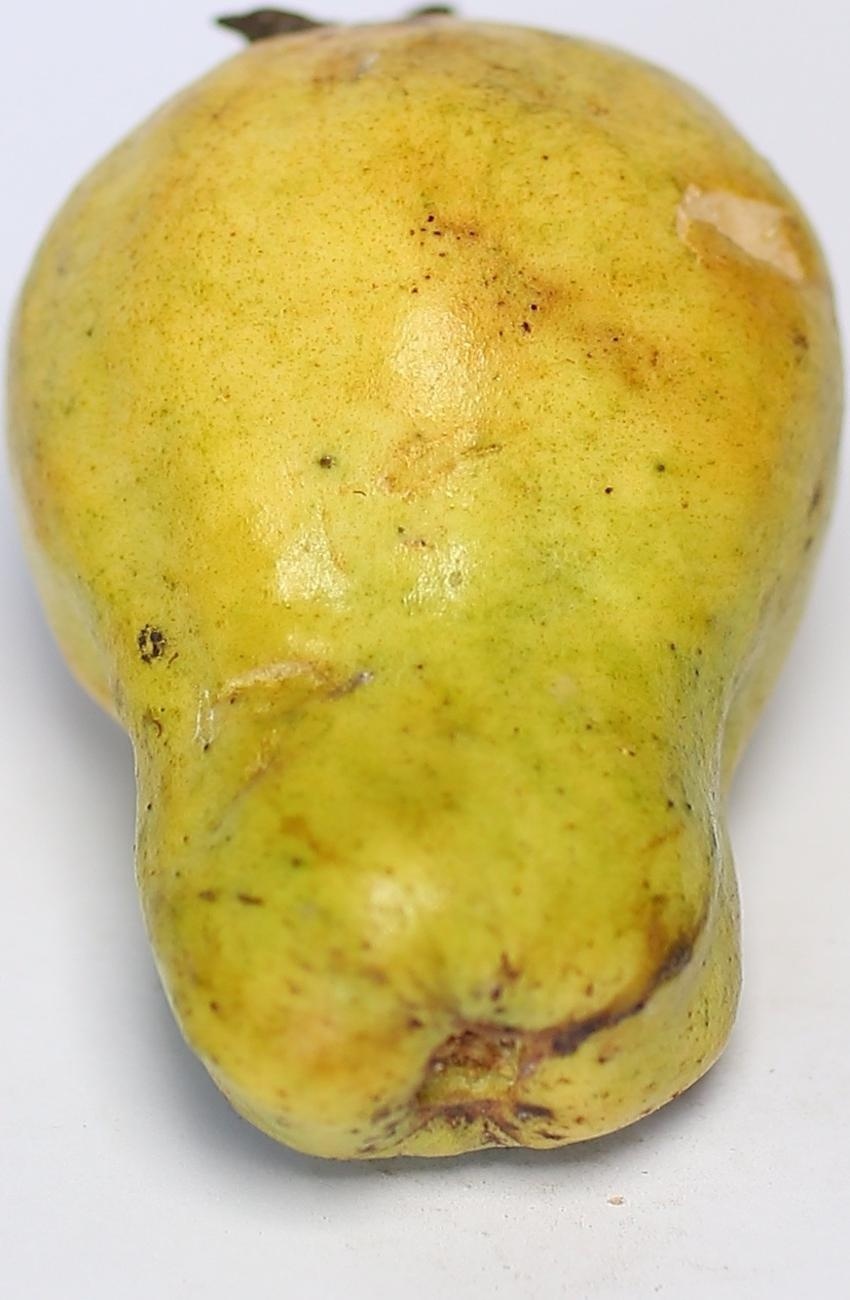
Maturity: ripe
Variety: local-sindhi